Cyclone Lothar

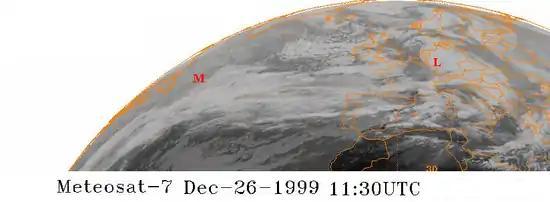
Cyclones Lothar (L) and Martin (M) viewed by satellite, December 26, 1999.

After the problems of the great storm of 1987, European meteorological services greatly improved their numerical weather prediction models, and Météo-France predicted Lothar. However, cyclone Lothar was not well predicted, with one meteorologist later claiming that forecasts could be split into those that were poor and those that were very poor.